Audi F103

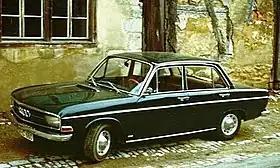
Audi 75

F103 is the internal designation for a series of car models produced by Auto Union in West Germany from 1965 to 1972, derived from the earlier DKW F102. To signify the change from a two-stroke to four-stroke engine, the DKW marque was dropped in favour of Audi, a name that had been dormant since before the Second World War.